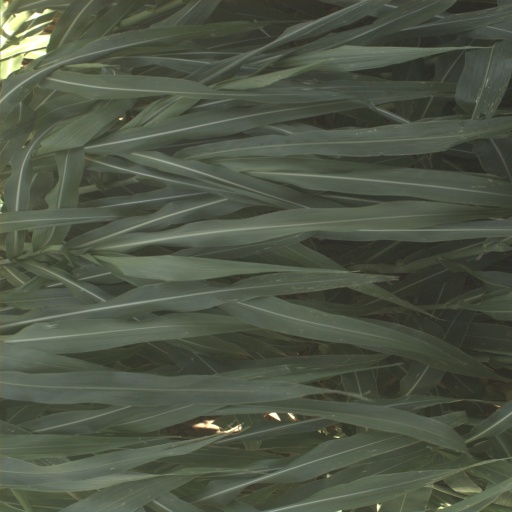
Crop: sorghum